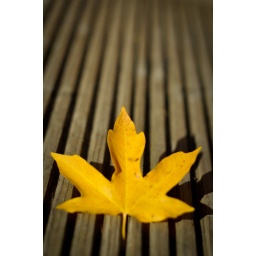
Shining yellow leaf from a tree in my small garden is the penultimate upload for this week's series! Enjoy!